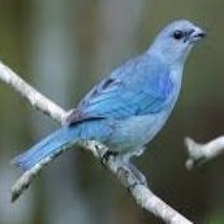
Species: AZURE TANAGER
Scientific name: THRAUPIS CYANOPTERA